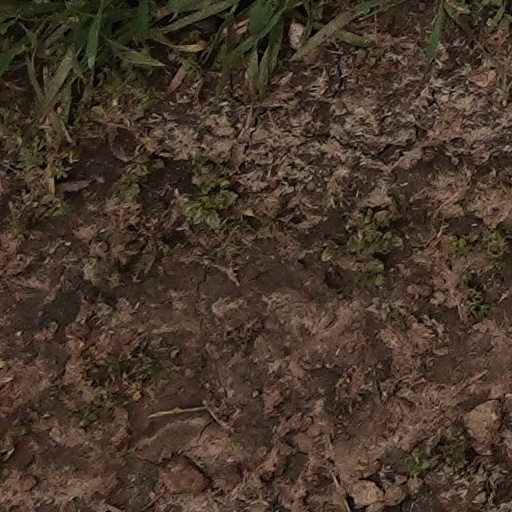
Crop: wheat